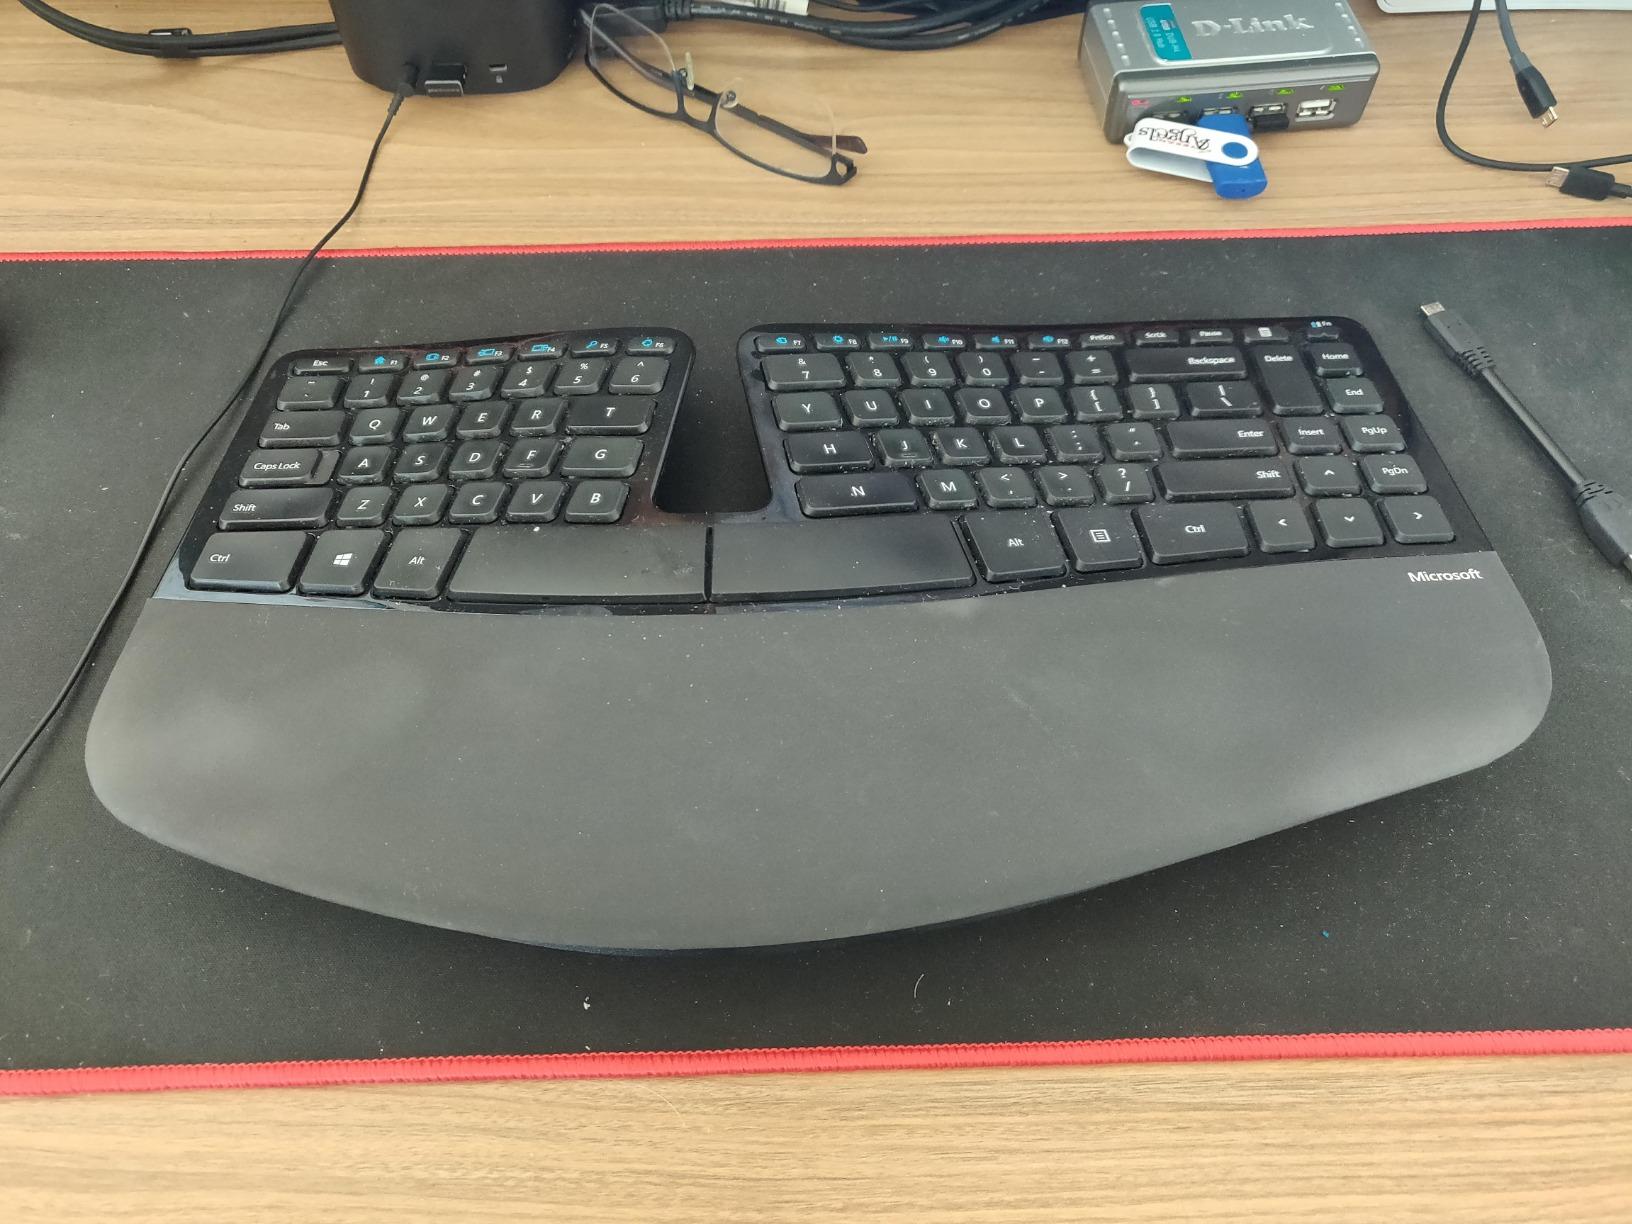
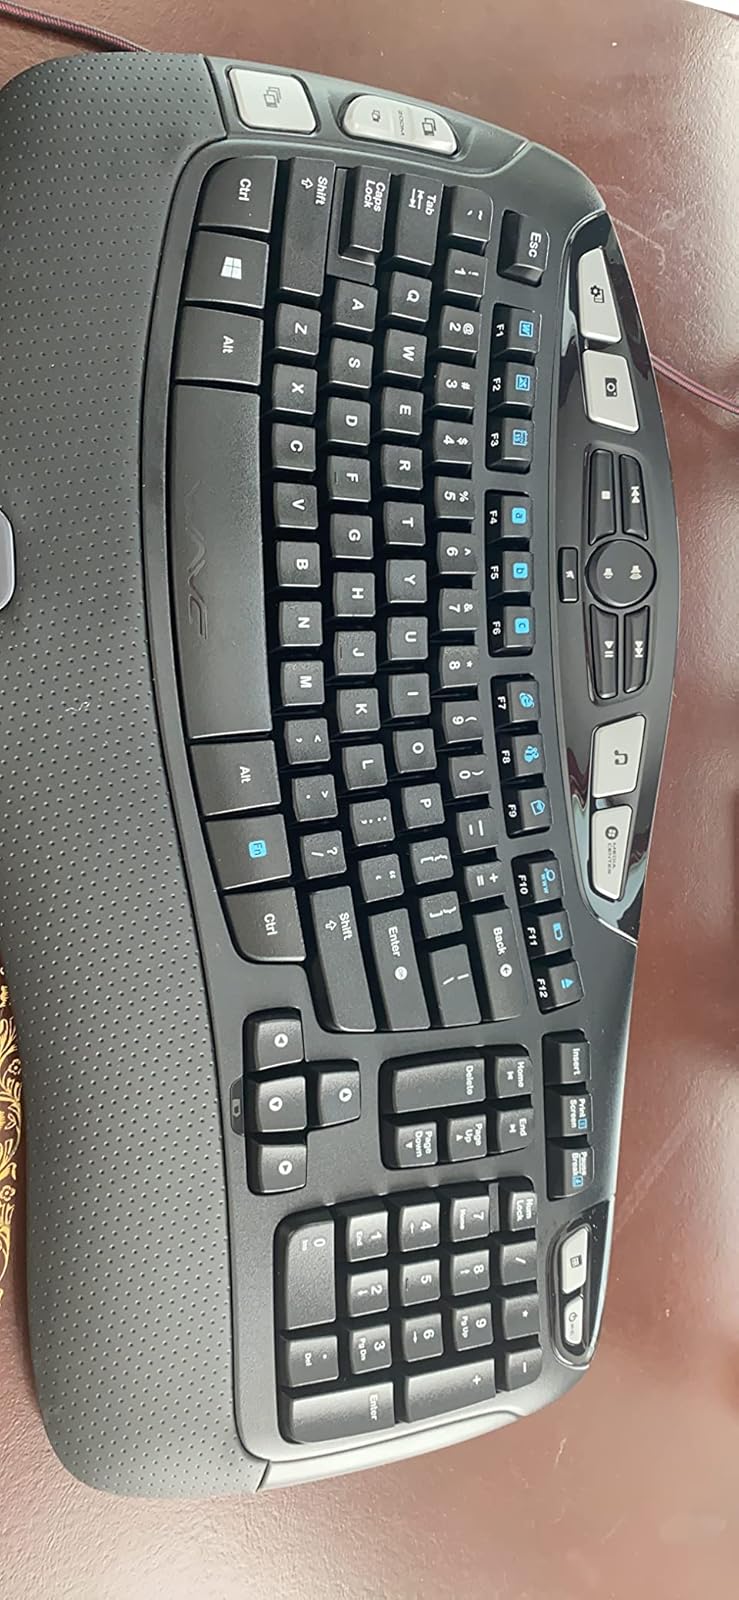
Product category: keyboard
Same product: no